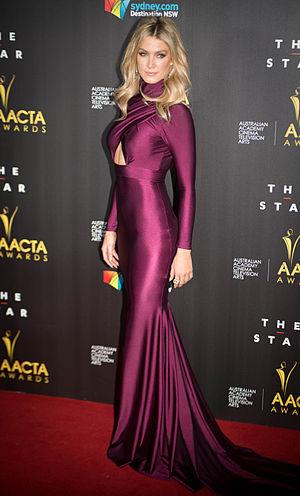
Michael Costello est un créateur de mode rom de Los Angeles. Il a participé à Projet haute couture. Des célébrités comme Jennifer Lopez, Nicki Minaj, Rita Ora, Beyonce ou encore Kim Kardashian ont porté ses robes.